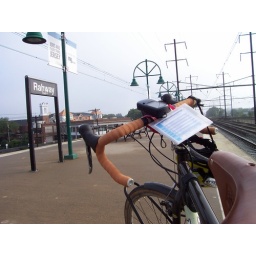
My bike in the Rahway train station (on the way to Red Bank)